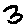
Label: 3